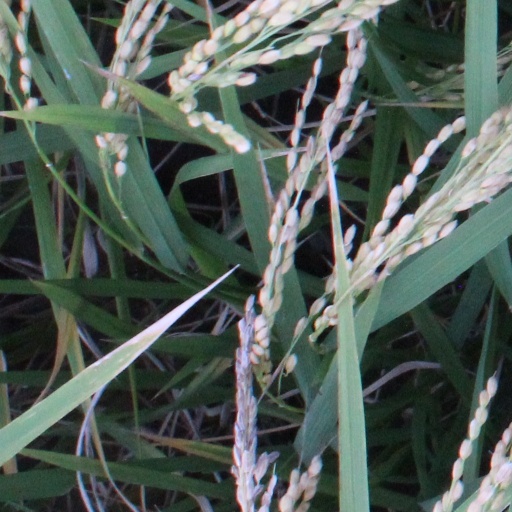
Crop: rice